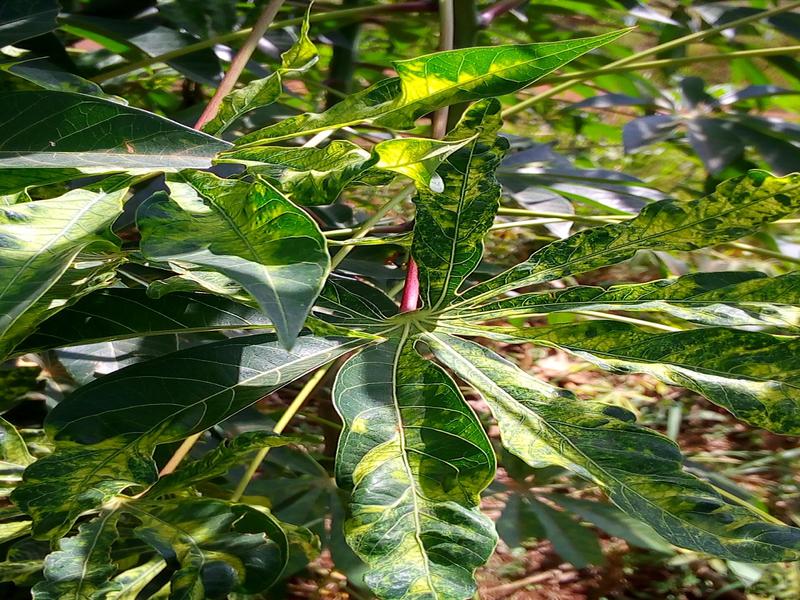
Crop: cassava
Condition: mosaic_disease